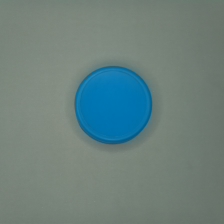
Color: blue
Cap type: standard cap